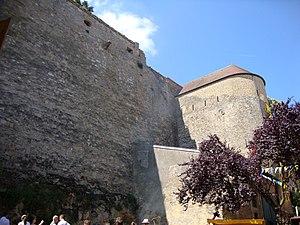
Rodemack (57)
Rodemack est une commune française située dans le département de la Moselle, en Lorraine, dans la région Grand Est. Le village est classé parmi les plus beaux villages de France.
Cet article recense les monuments historiques de la Moselle, en France.